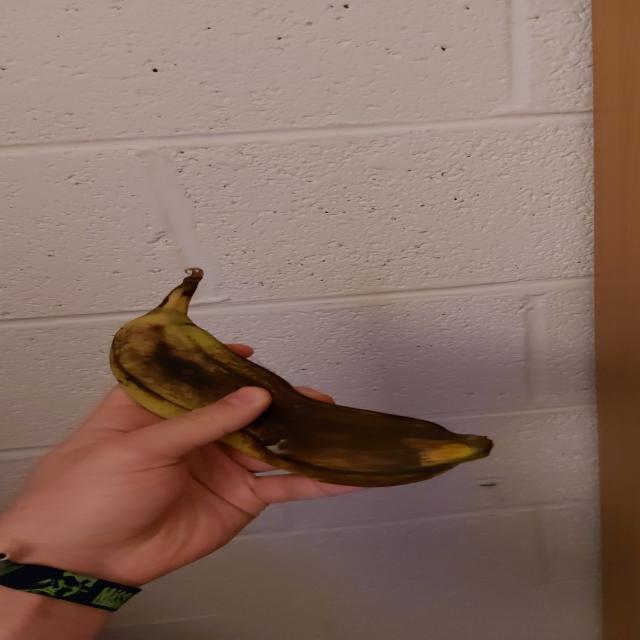
Label: bananas